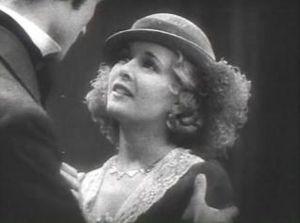
Warner Bros. Pictures est l'une des plus grandes sociétés de production et de distribution au monde, pour le cinéma et la télévision. C'est une filiale de WarnerMedia dont le siège social se situe à New York. Warner Bros. Pictures a elle-même plusieurs filiales dont Warner Bros. Television, Warner Bros. Animation et bien d’autres.
Disraeli est un film américain réalisé par Alfred E. Green, sorti en 1929.